King Tor Halt railway station

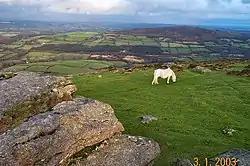
King Tor

King Tor Halt railway station was located on the long single track branch railway line in Devon, England, running from to with four intermediate stations. It was opened with only a basic wood platform and shelter in connection with the adjacent granite quarry and the associated worker's houses. Its later traffic was entirely walkers and like Ingra Tor Halt it was retained in an attempt to counter competition from local bus services and encourage tourist traffic.